Martha Washington (comics)

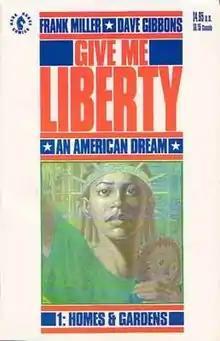
Martha Washington on the cover to "Give Me Liberty" #1. Art by Dave Gibbons.

Martha Washington is a fictional character created by Frank Miller and Dave Gibbons, first appearing in the four-issue comic book series "Give Me Liberty", published in 1990 by Dark Horse Comics.